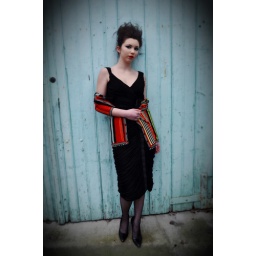
Girl in little black vintage dress